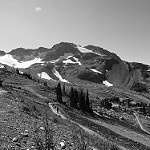
Label: B & W